Portuguese conquest of Tangier

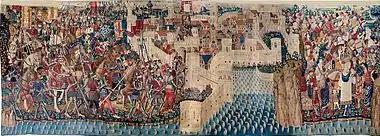
Takeover of Tangier, depicted by the "Pastrana Tapestries."

Fearing the same fate as Asilah, where 2,000 residents were killed and more 5,000 sold into captivity, the civilians of Tangier fled the city.